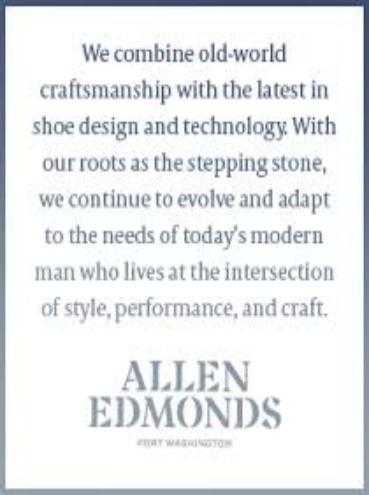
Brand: Allen Edmonds
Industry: Clothes